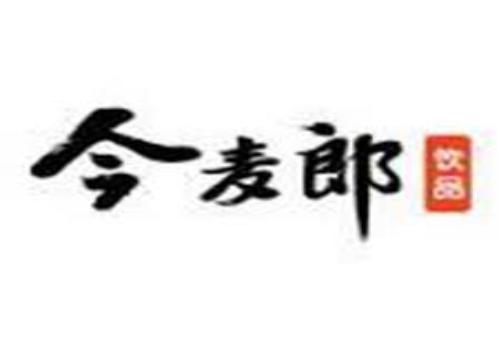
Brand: Ijml
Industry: Food